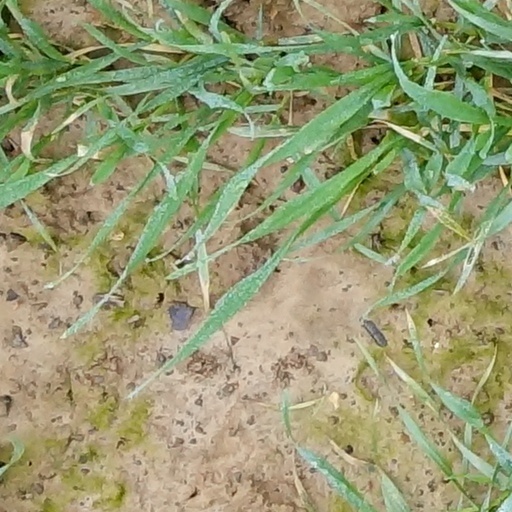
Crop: wheat